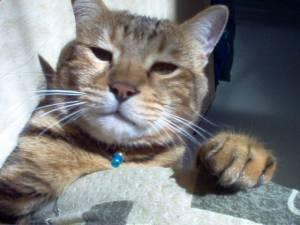
Bengal